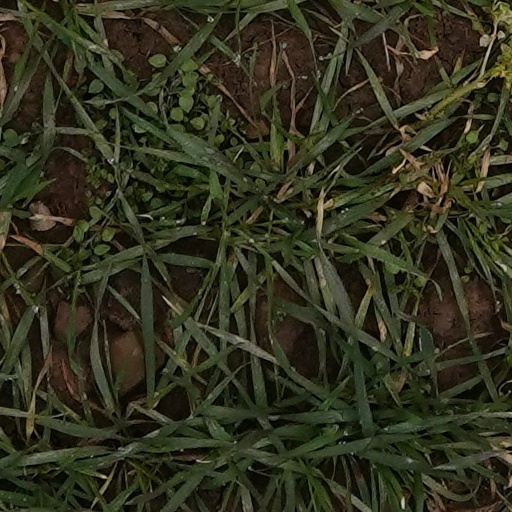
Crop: wheat